Stirling Moss

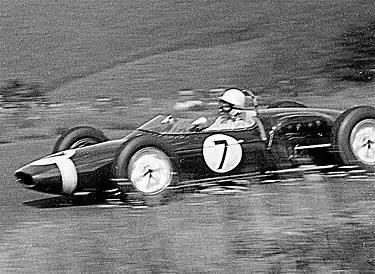
Moss in his Lotus-Climax at the 1961 German Grand Prix

In the 1960 Formula One season, Moss won the Monaco Grand Prix in Rob Walker's Coventry-Climax-powered Lotus 18. Seriously injured in an accident at the Burnenville curve during practice for the Belgian Grand Prix, he missed the next three races but recovered sufficiently to win the final one of the season, the United States Grand Prix.